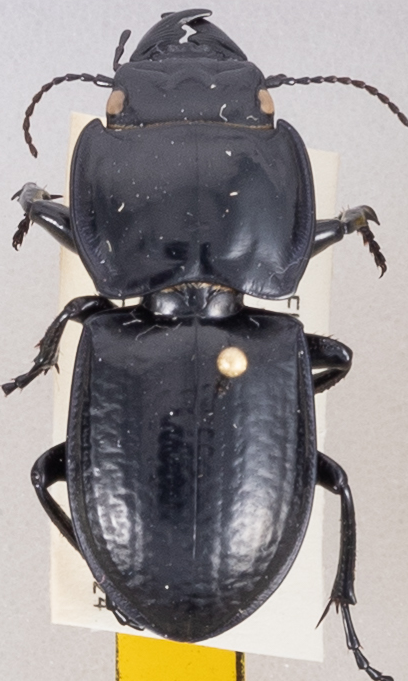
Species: Pasimachus sublaevis
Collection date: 2019-09-24
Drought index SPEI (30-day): -1.208
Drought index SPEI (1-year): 0.272
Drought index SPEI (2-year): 1.085